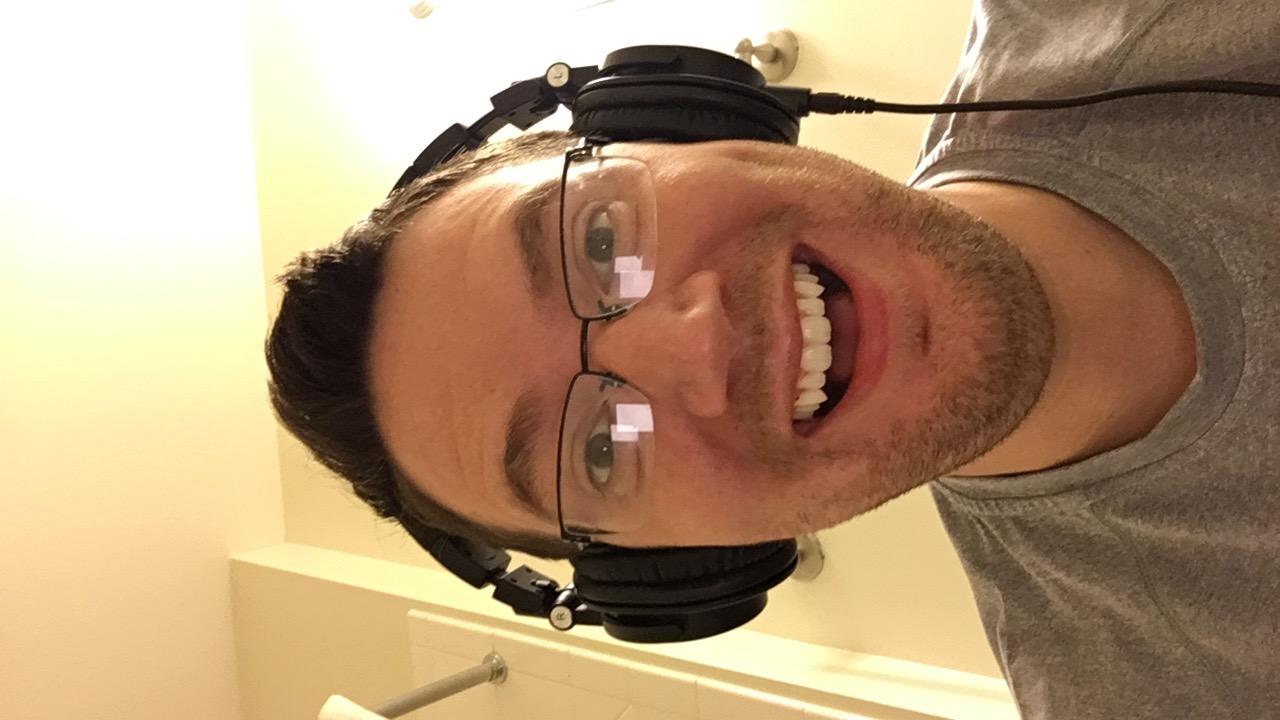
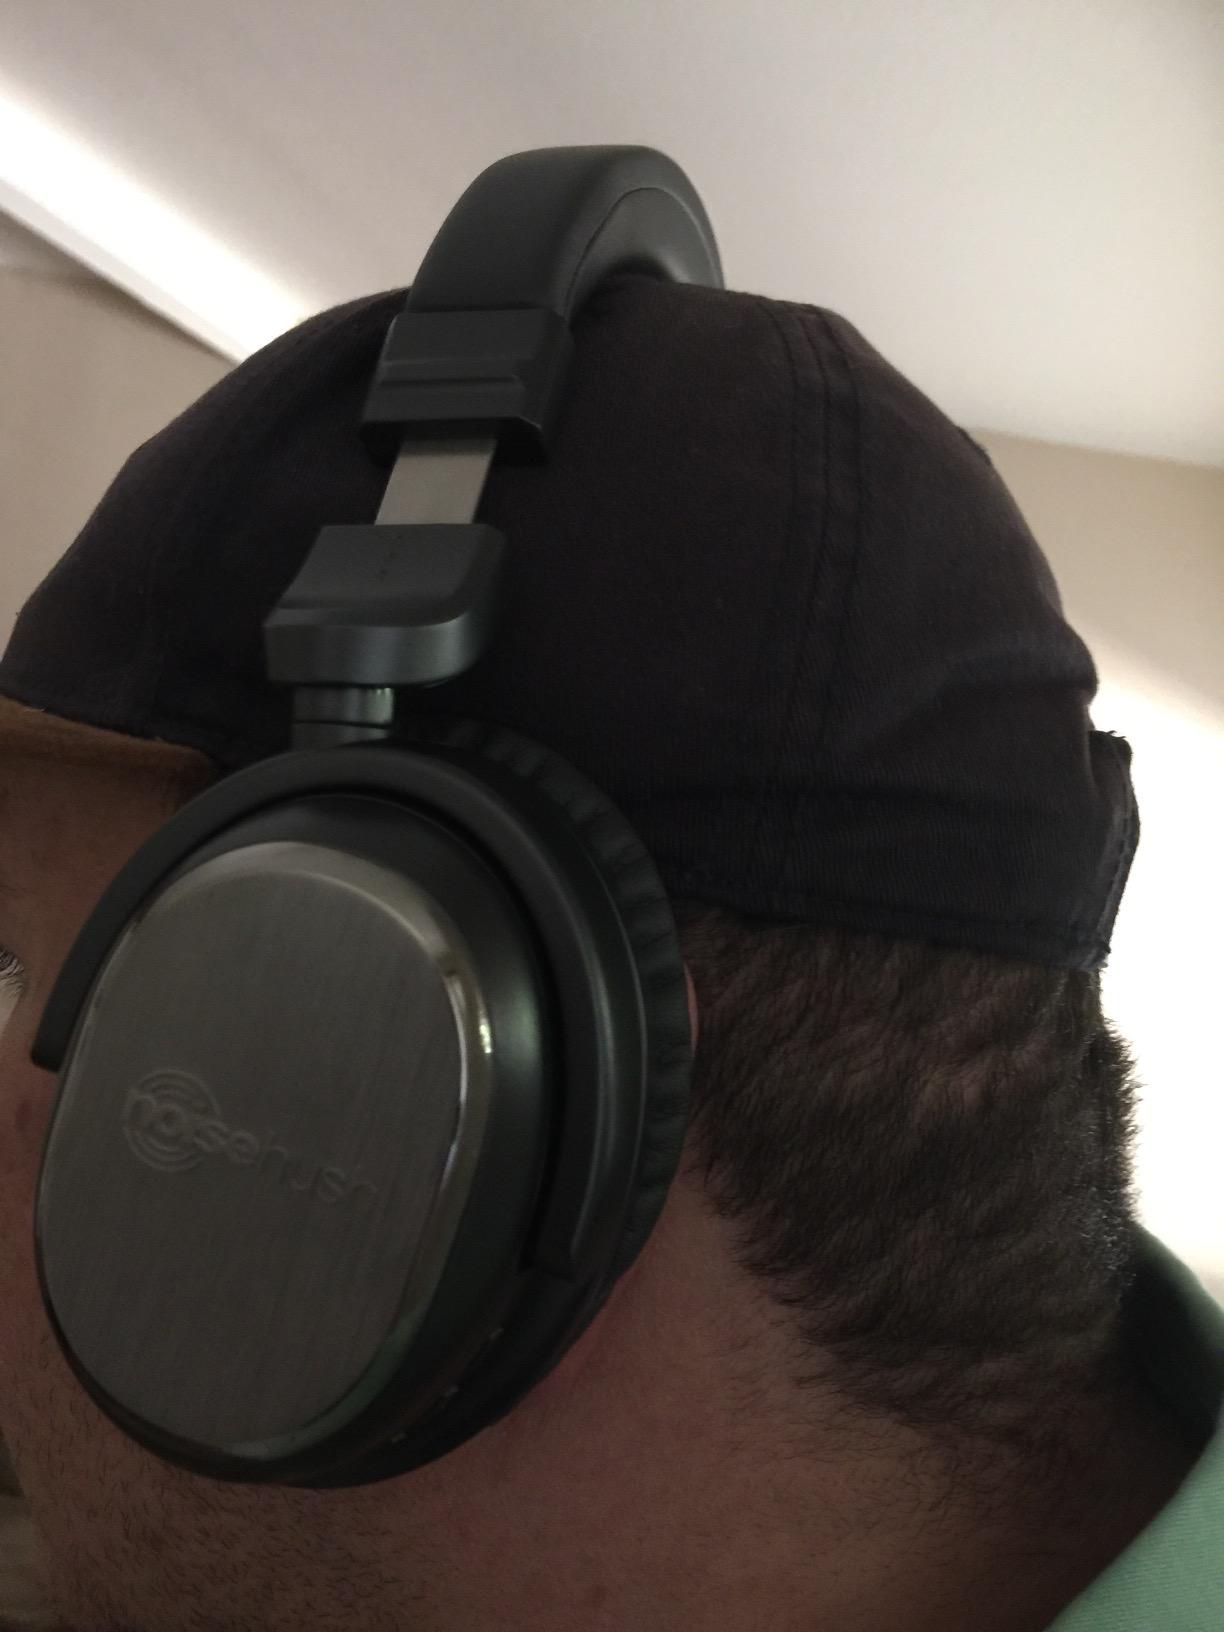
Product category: headphones
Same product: no